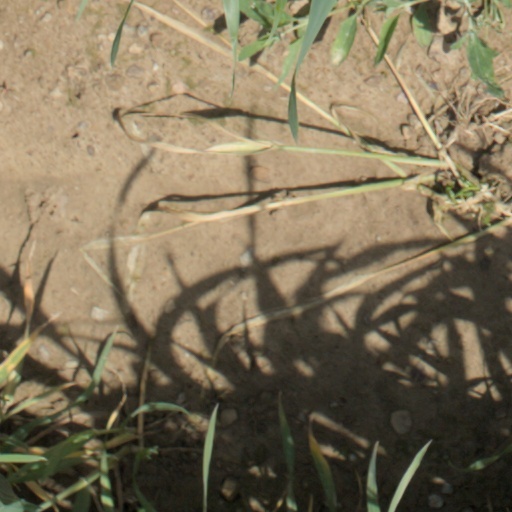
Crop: wheat